Waggon Union

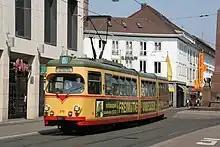
Karlsruhe (VBK) GT8-60C tram built by Waggon Union

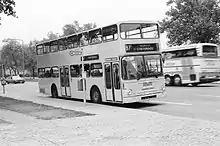
Berlin (BVG) double-decker bus with MAN chassis and Waggon Union body

Waggon Union was a German manufacturer of rail vehicles and bus bodies, that was also known as Deutsche Waggon und Maschinenfabrik (German Wagon and Machines Factory) or DWM.